Bipasha Basu

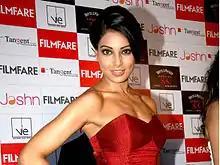
Basu at the launch of "Filmfare" in 2009

In Vishal Bhardwaj's adaptation of "Othello", "Omkara", Basu played the role of Billo Chamanbahar (Bianca), alongside an ensemble cast of Devgn, Kareena Kapoor, Saif Ali Khan, Konkona Sen Sharma and Vivek Oberoi. She caught the attention of the public with her dance number "Beedi", which was highly popular in India and overseas. Moreover, her performance also earned positive reviews, with critic Rajeev Masand of "CNN-IBN" writing, "...Basu is brought in to lend oomph and she highly succeeds in doing that." She followed this with "Dhoom 2", where she again starred alongside an ensemble cast of Hrithik Roshan, Bachchan, Aishwarya Rai and Uday Chopra. She played the dual role of a cop and an NRI. She became the talk of the town for donning a bikini in the film; to prepare for this scene she reportedly ate only oranges for three days and trained hard. The film, and Basu's performance, received positive reviews from critics upon release, with Nikhat Kazmi of "The Times of India" commenting, "Aah Bipasha! Looks great, brings back the bikini to Bollywood, and acts well, thus doing more than just slipping into the shadows like a pretty accessory." "Dhoom 2" emerged as a major blockbuster at the box office, grossing worldwide, ranking as the highest-grossing Hindi film of the year and the highest-grossing Hindi film of all time at the time. As of 2024, it ranks as the highest grosser of Basu's career.